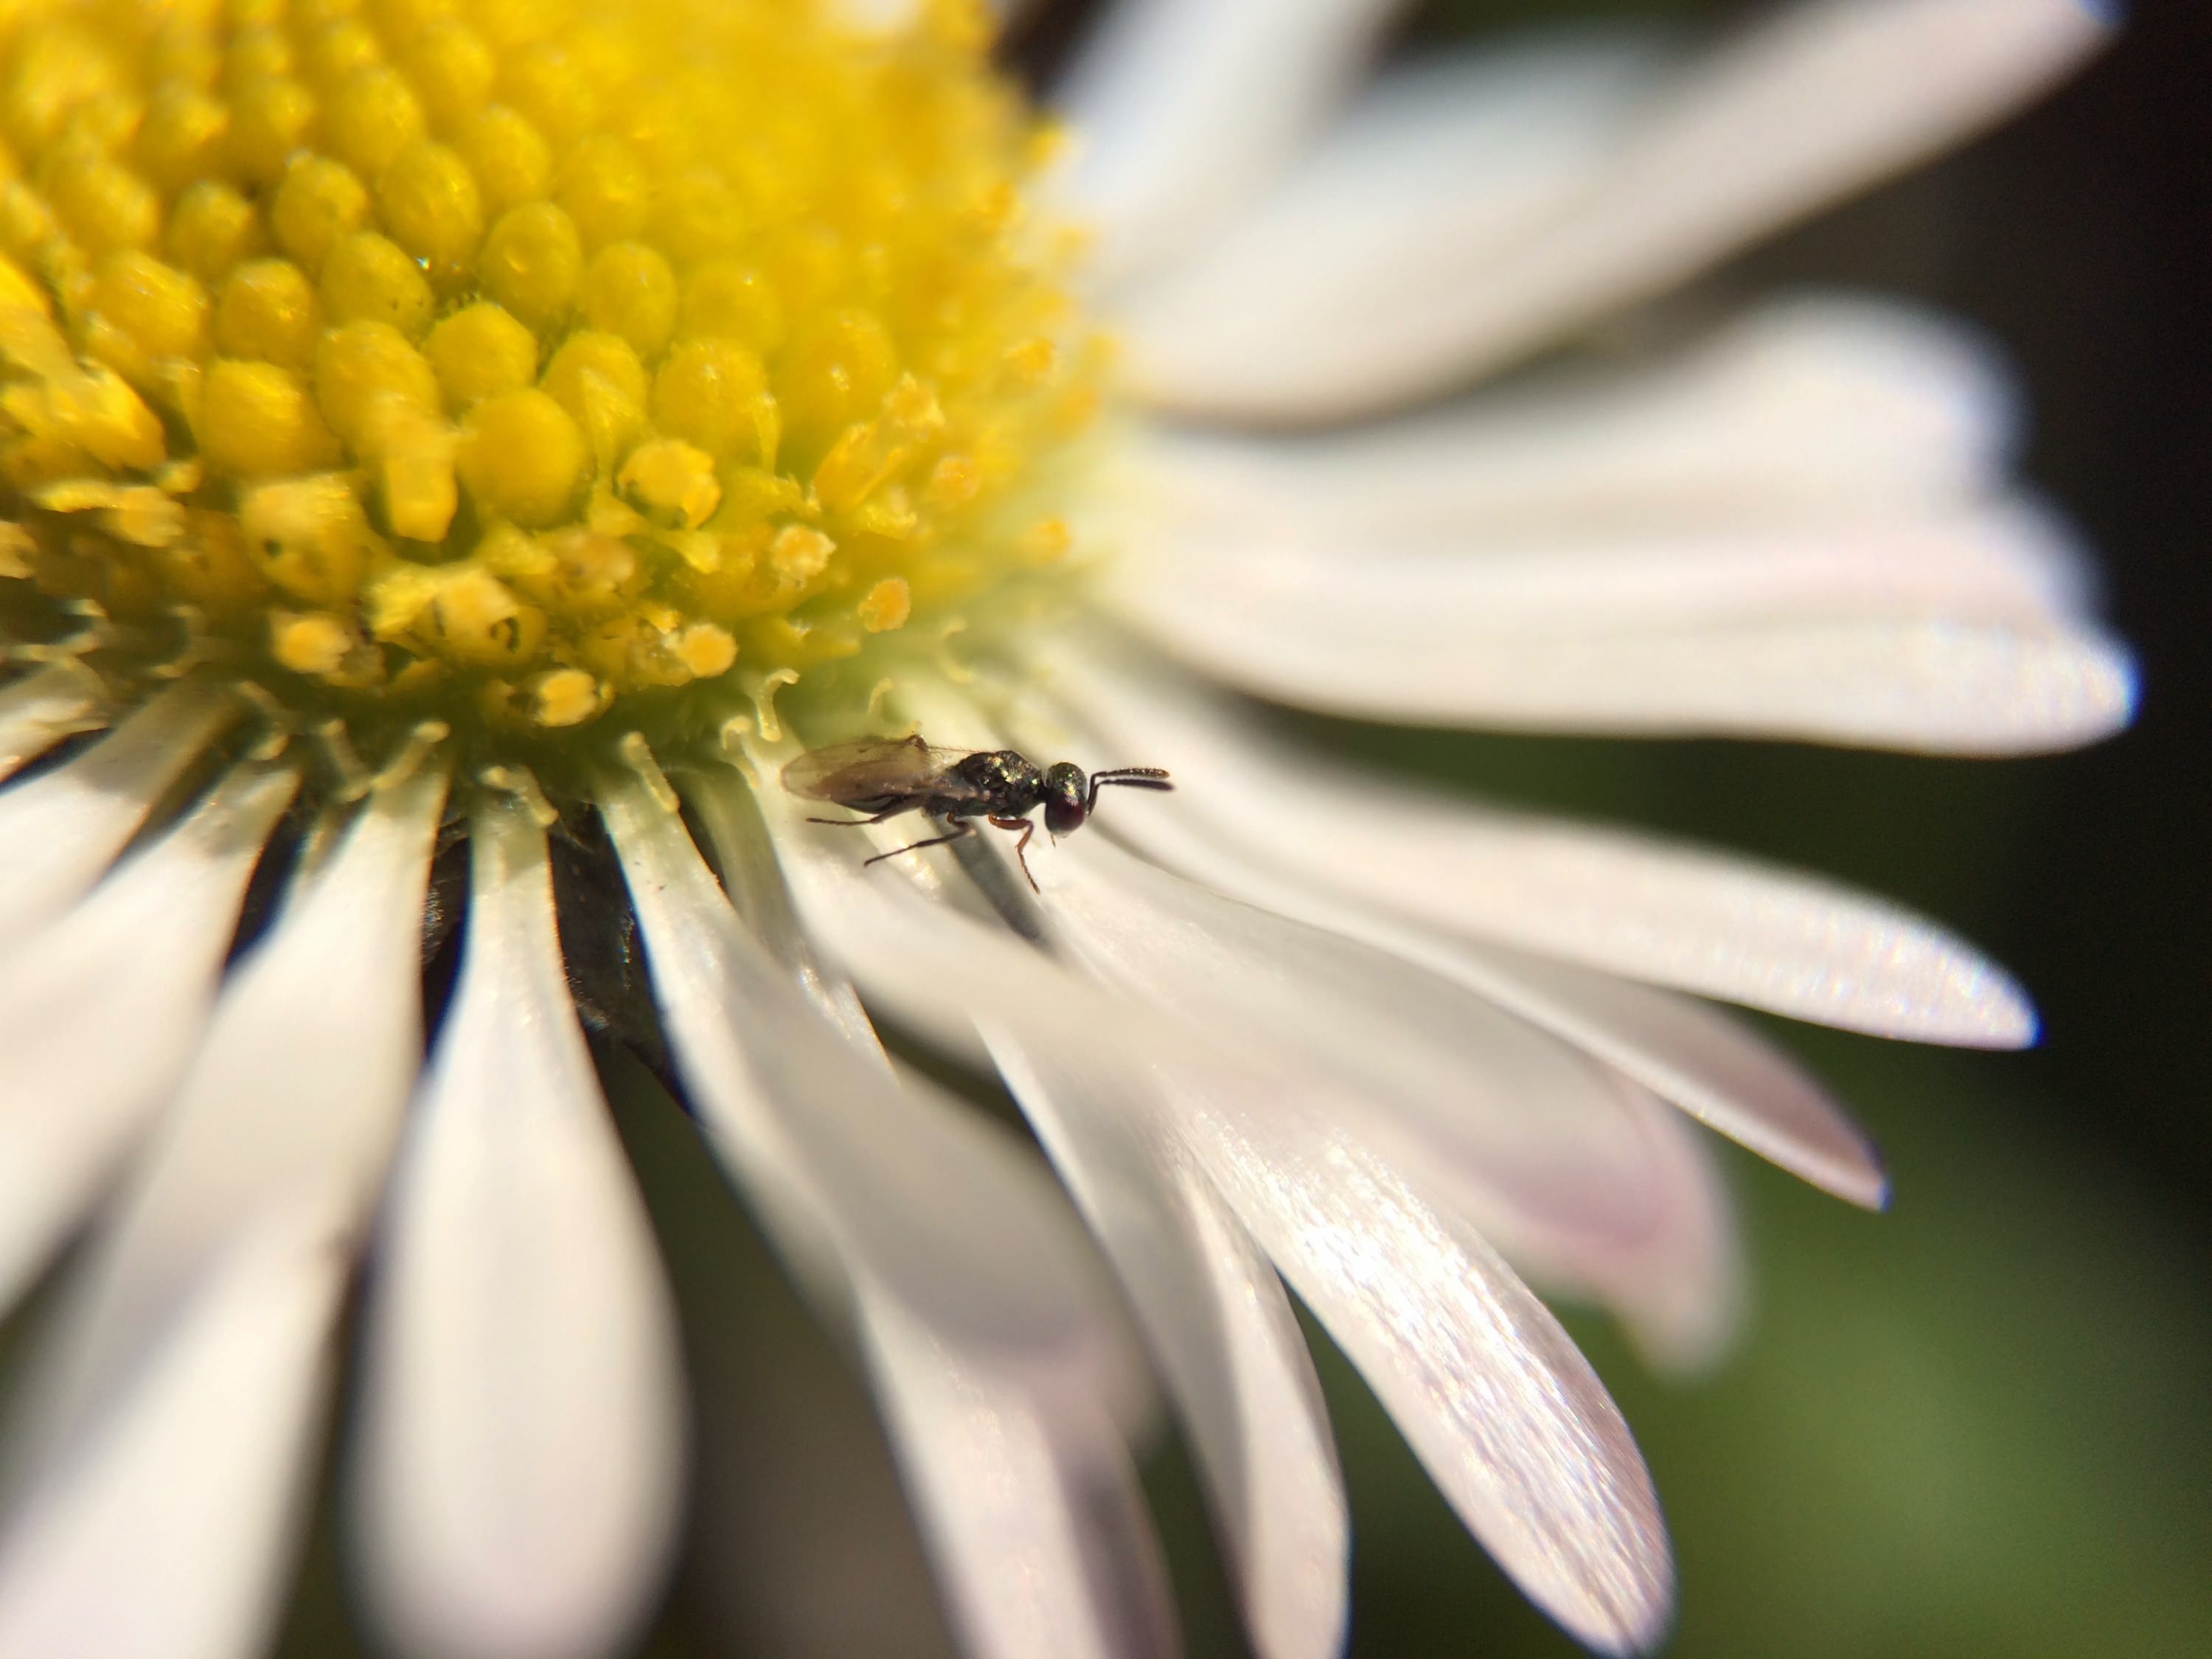
nature, blossom, plant, photography, leaf, flower, petal, fly, summer, daisy, pollen, spring, green, insect, macro, natural, bug, botany, yellow, garden, flora, wildflower, close up, macro photography, flowering plant, daisy family, oxeye daisy, plant stem, land plant